Battle of Beersheba (1917)

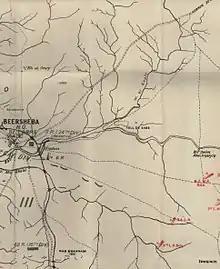
Eastern Beersheba, including Iswaiwin, Tel el Saba and the roads to Hebron (in the north) and Ras Ghannam (in the south)

The Anzac and the Australian mounted divisions rode between from Asluj and Khalasa respectively, circling south of Beersheba during the night of 30–31 October to get into position to attack from the east. The Australian Mounted Division (in Desert Mounted Corps reserve) deployed southeast of Beersheba, near Khashim Zanna, to support the Anzac Mounted Division's attacks. The 8th Light Horse Regiment (3rd Light Horse Brigade, Australian Mounted Division) was deployed as a screen, linking with the 7th Mounted Brigade on their left and the New Zealand Mounted Rifle Brigade on their right, in front of the Australian Mounted Division.